Hawkesbury Advocate

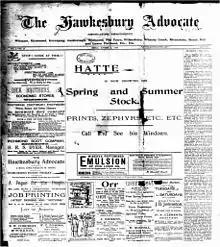
"The Hawkesbury Advocate", 6 October 1899

The Hawkesbury Advocate was an English language broadsheet newspaper published in Windsor, New South Wales, Australia.